Jushin Thunder Liger Mexican Retirement Show

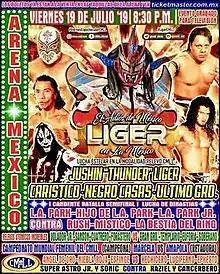
Promotional poster featuring various CMLL wrestlers

The Jushin "Thunder" Liger Mexican Retirement Show, or more properly Liger: El Adiós de México en La México (Spanish for "Liger: The Goodbye to Mexico in [Arena] Mexico") was a professional wrestling super card held on July 19, 2019. The show was produced and scripted by the Mexican professional wrestling promotion Consejo Mundial de Lucha Libre (CMLL; Spanish for "World Wrestling Council") and took place at Arena México in Mexico City, Mexico. This special edition of CMLL's "Super Viernes" show featured one of the last matches in Mexico of long-time Japanese professional wrestler Jushin "Thunder" Liger.